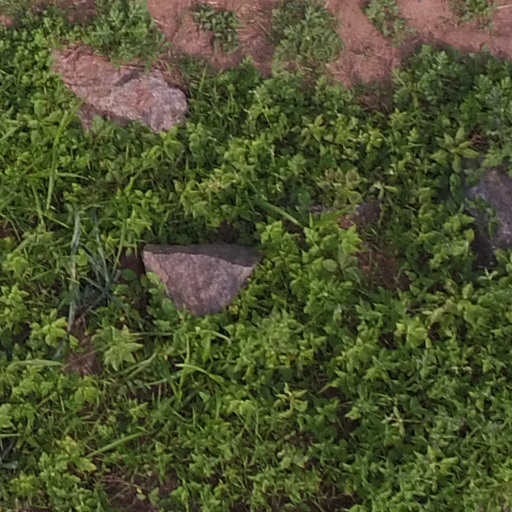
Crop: maize; corn